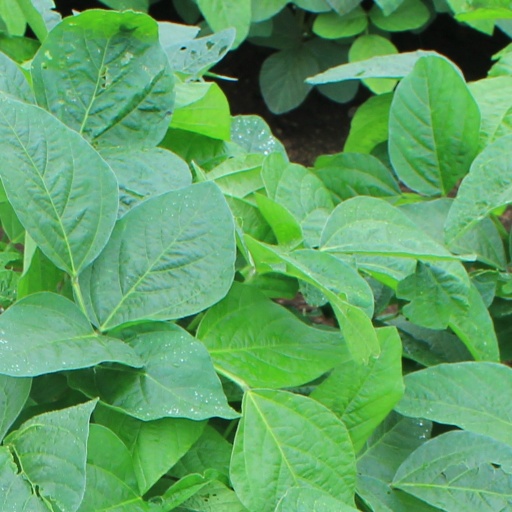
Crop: soybean